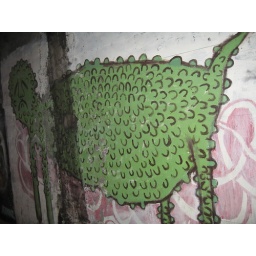
A green monster under a bridge in Sendagaya.